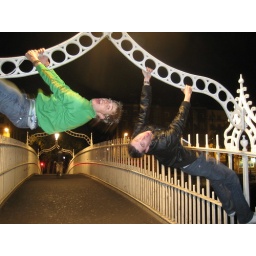
Swinging on a bridge over the river liffey.